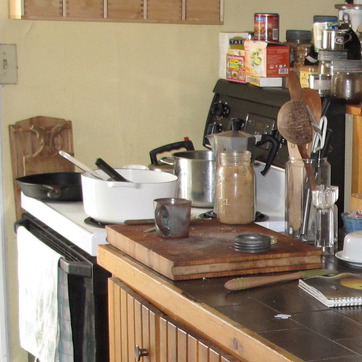
Material: metal